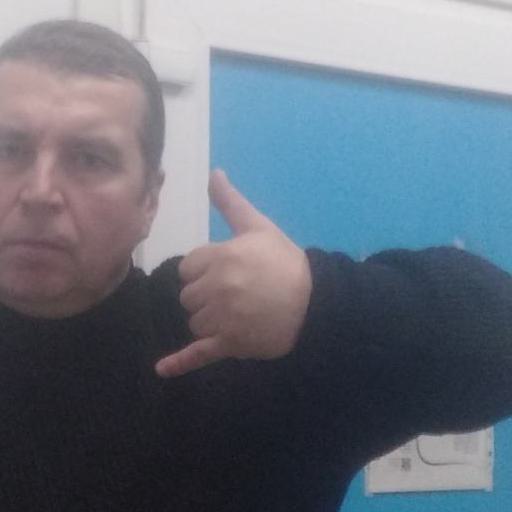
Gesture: call